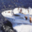
Label: ship